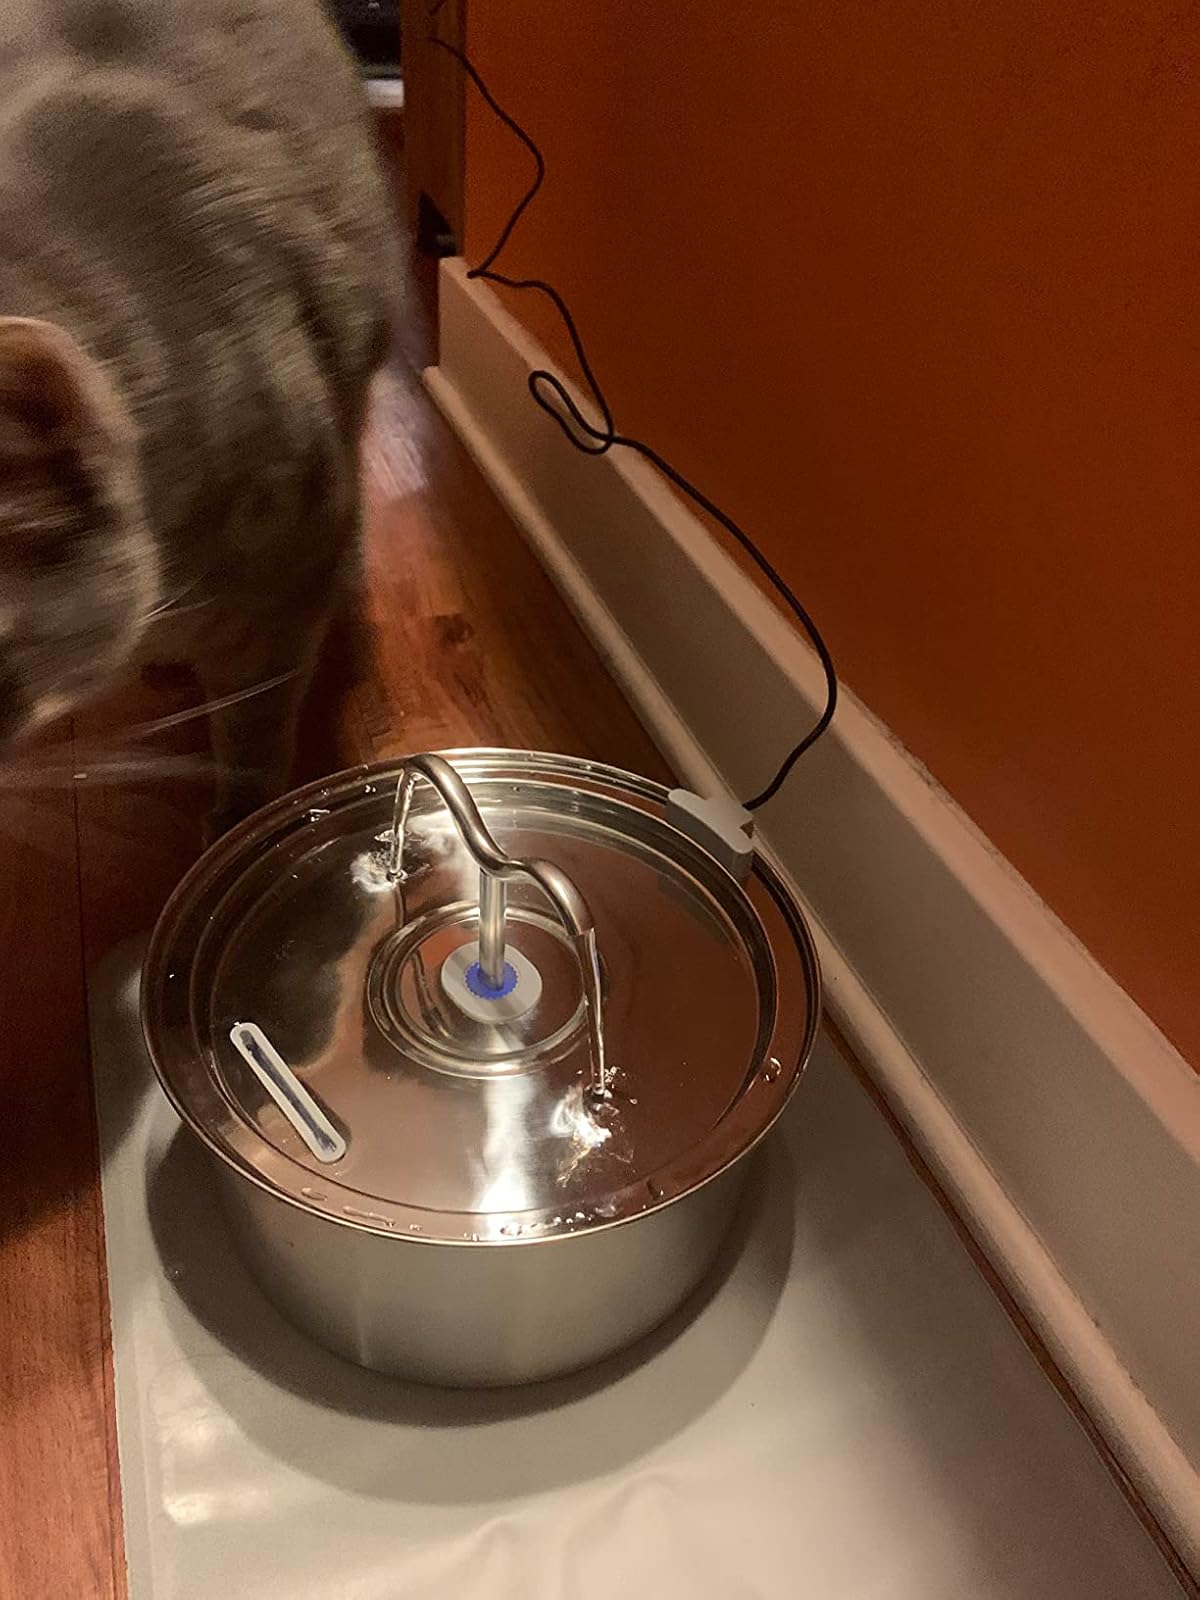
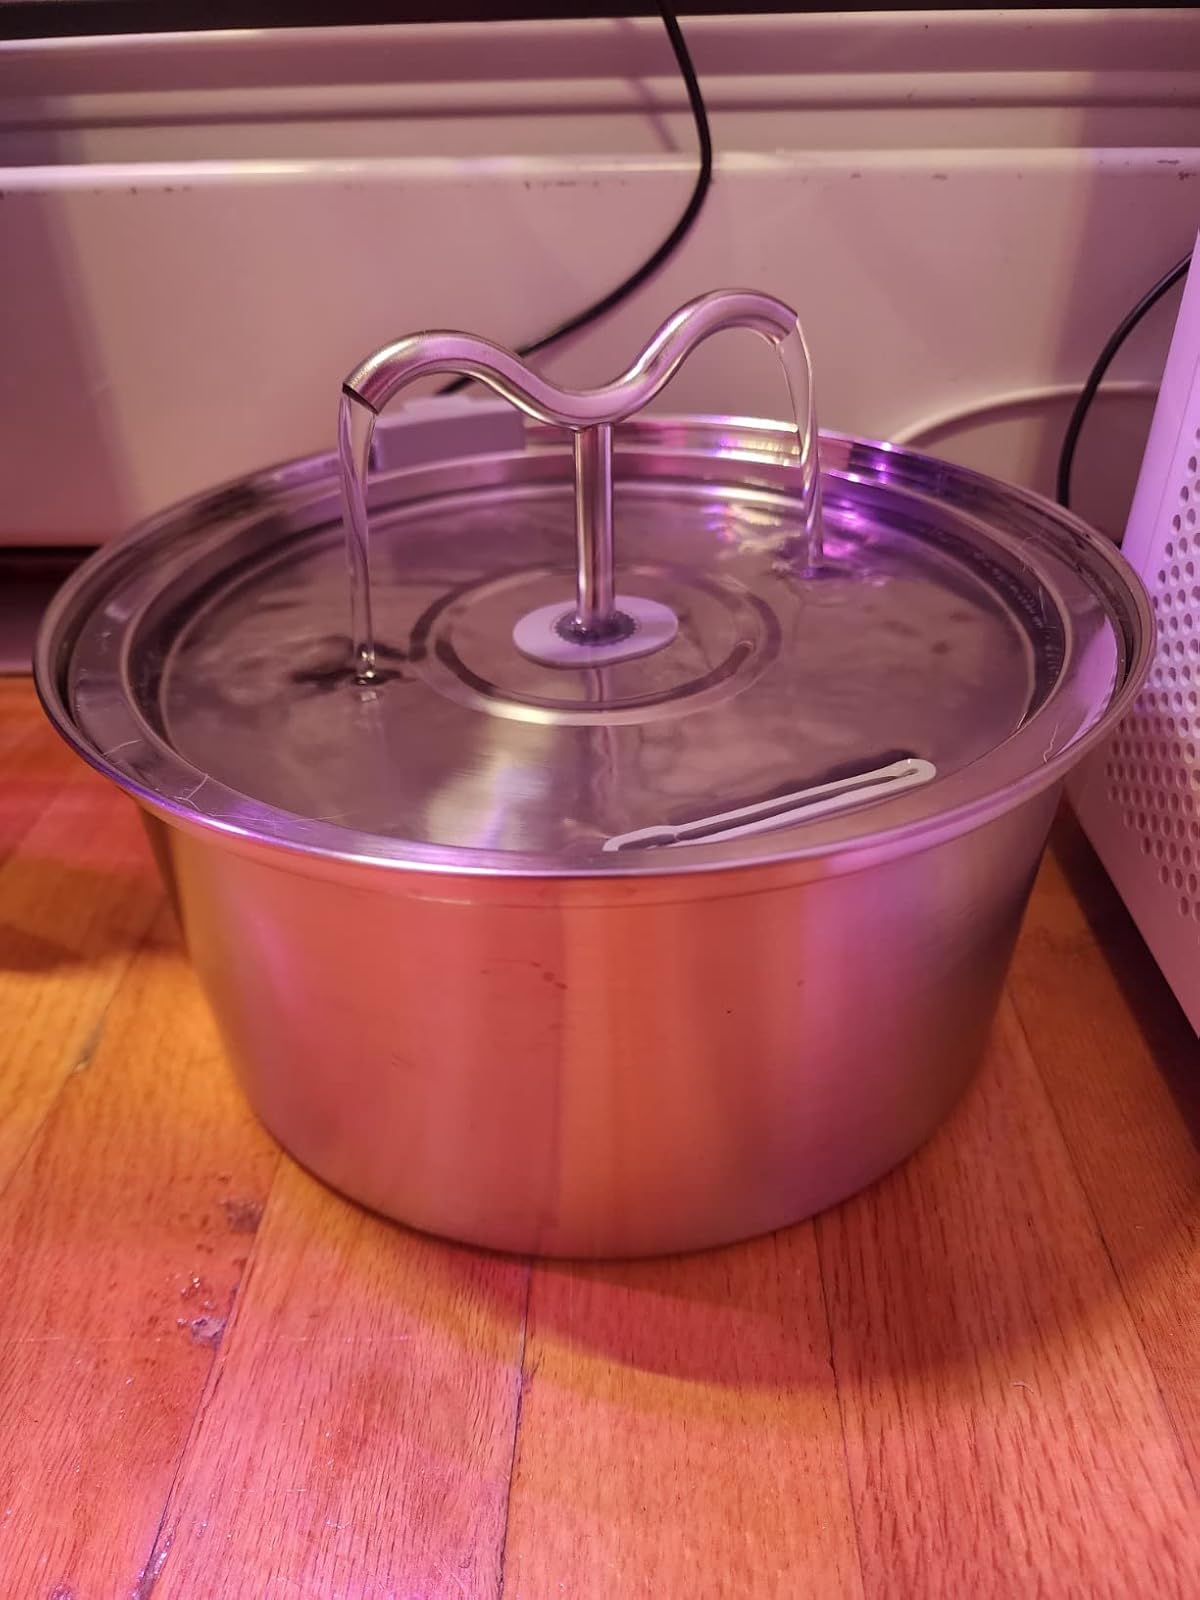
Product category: items_bowl
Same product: yes